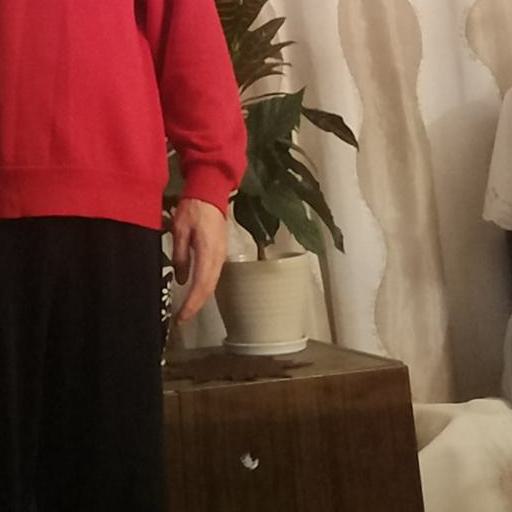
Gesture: no_gesture